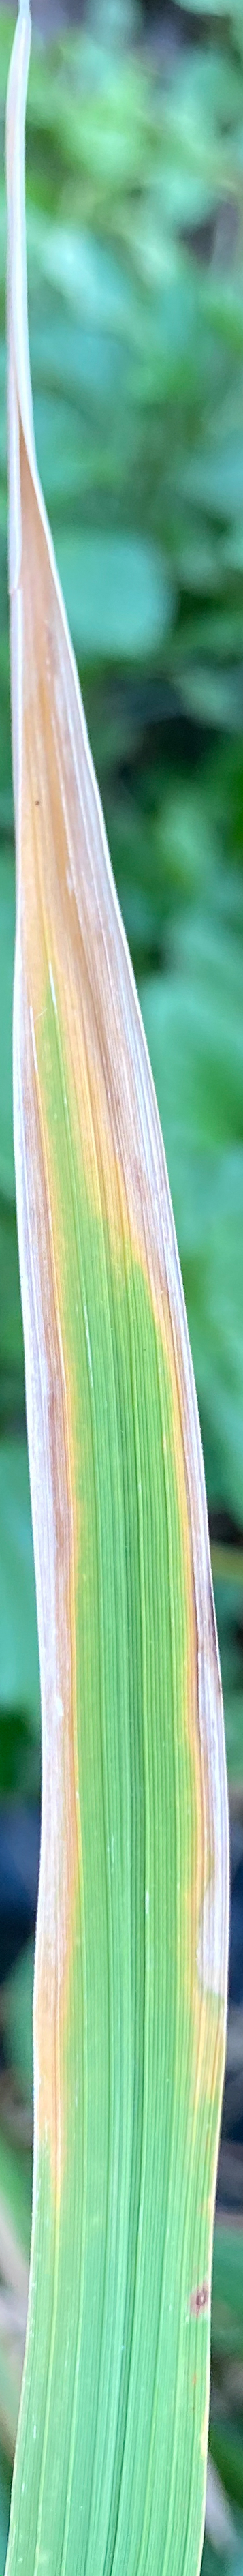
Nhãn: P